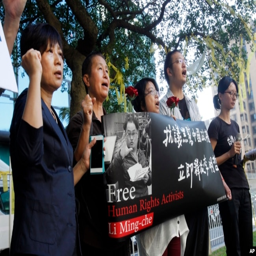
supporters ofperson detained chant their support during a media event .